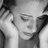
Emotion: sad